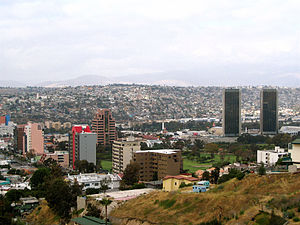
Tijuana
Tijuana er en by i den nordvestlige del af Mexico, der er hovedstad i delstaten Baja California, og ligger på grænsen til den amerikanske stat Californien. Byen har et indbyggertal på cirka 1.286.000. Tijuana blev grundlagt i 1889 og er i dag en af Mexicos hurtigst voksende byer.